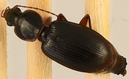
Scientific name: Synuchus impunctatus
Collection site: Harvard Forest & Quabbin Watershed NEON (HARV), plot HARV_001